Siege of Bihać (1697)

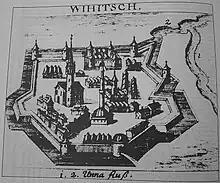
Bihać fortress in 1686.

Siege of Bihać (1697) was a Habsburg siege of the Ottoman fortress town of Bihać in Bosnian Krajina (aka Turkish Croatia). The siege was planned as a diversionary attack from main Habsburg offensive on Danube river, and was called off after several failed storming attempts.